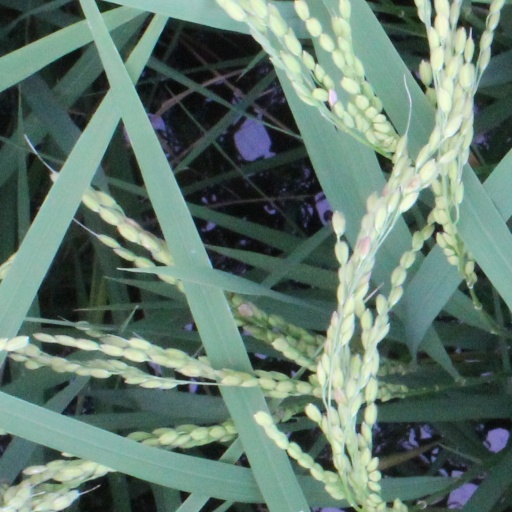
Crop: rice